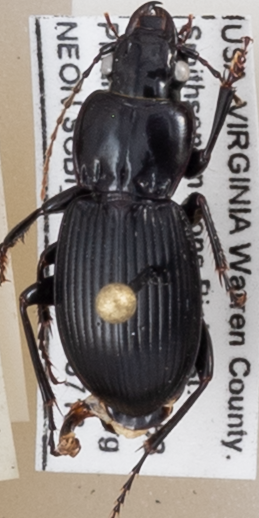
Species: Cyclotrachelus sigillatus
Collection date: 2019-07-18 04:00:00
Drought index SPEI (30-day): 0.376
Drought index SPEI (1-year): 2.09
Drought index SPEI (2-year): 2.09